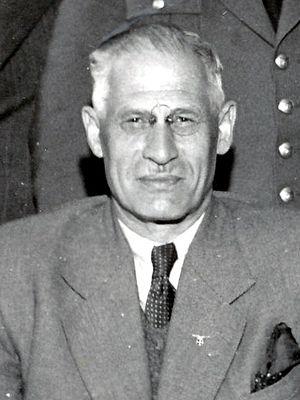
Thorstein John Ohnstad Fretheim est un homme politique norvégien né le 10 mai 1886 à Hamar et mort le 29 juin 1971 à Søndre Land.